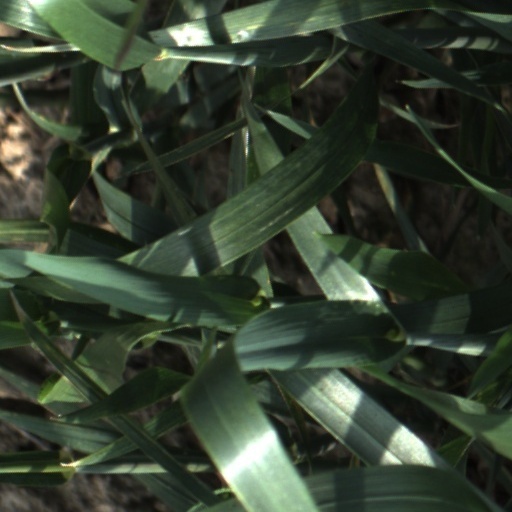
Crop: wheat